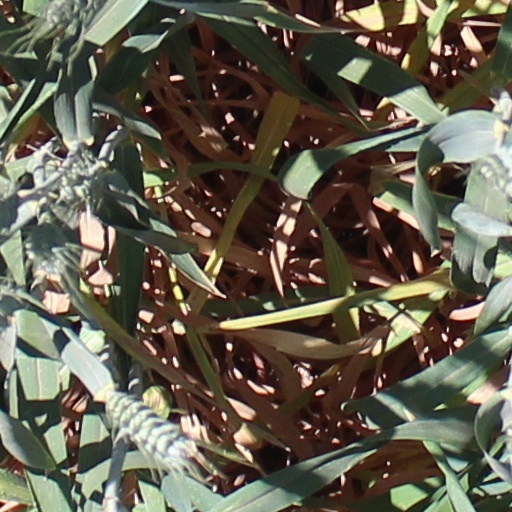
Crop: wheat